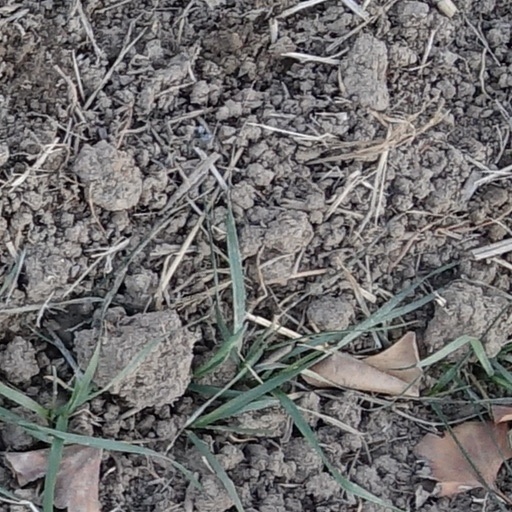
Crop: wheat